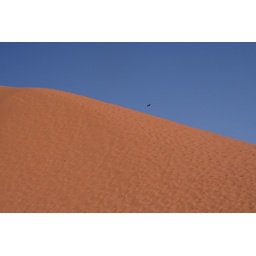
Bird of prey circling above the sand dune that contrasts with the vivid blue sky above it